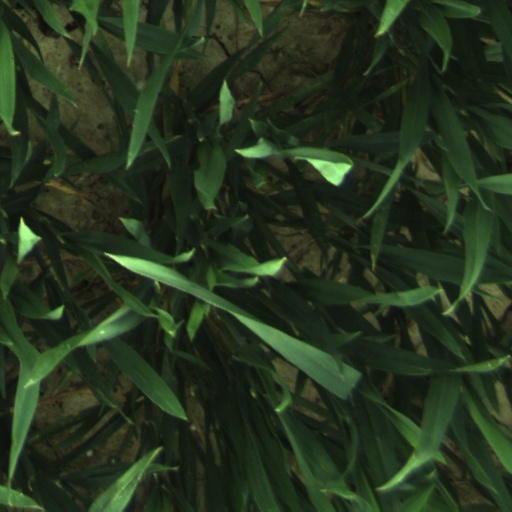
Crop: wheat